Jean Alt

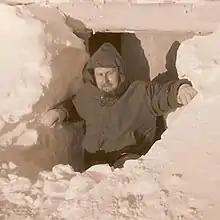

Jean Alt (8 August 1921 – 22 July 1991) was a French scientist and meteorologist. He was born in Paris.